Martika

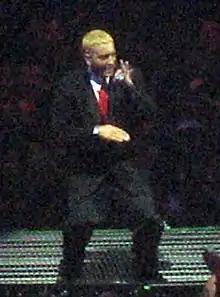
Rapper Eminem heavily sampled "Toy Soldiers" on his 2005 single "Like Toy Soldiers", crediting Martika as a songwriter

Martika was encouraged by her agent to combine her love of film and music by scoring soundtracks and, in 1990, she wrote and recorded the song "Blue Eyes Are Sensitive to the Light" for the soundtrack to the film "Arachnophobia". The producers of the album did not like her vocals, so the song was re-recorded by Sara Hickman for the film. The song has also been recorded by Brazilian singers Deborah Blando (on her 1991 debut, "A Different Story"), Elba Ramalho, and Frances Ruffelle.